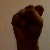
The image shows a hand gesture representing the letter 'S' in Indian Sign Language.